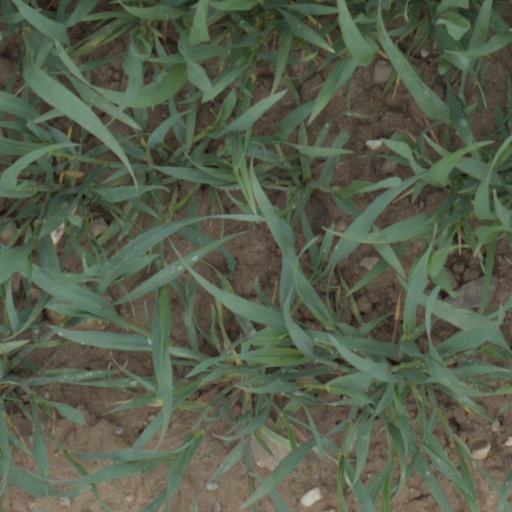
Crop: wheat